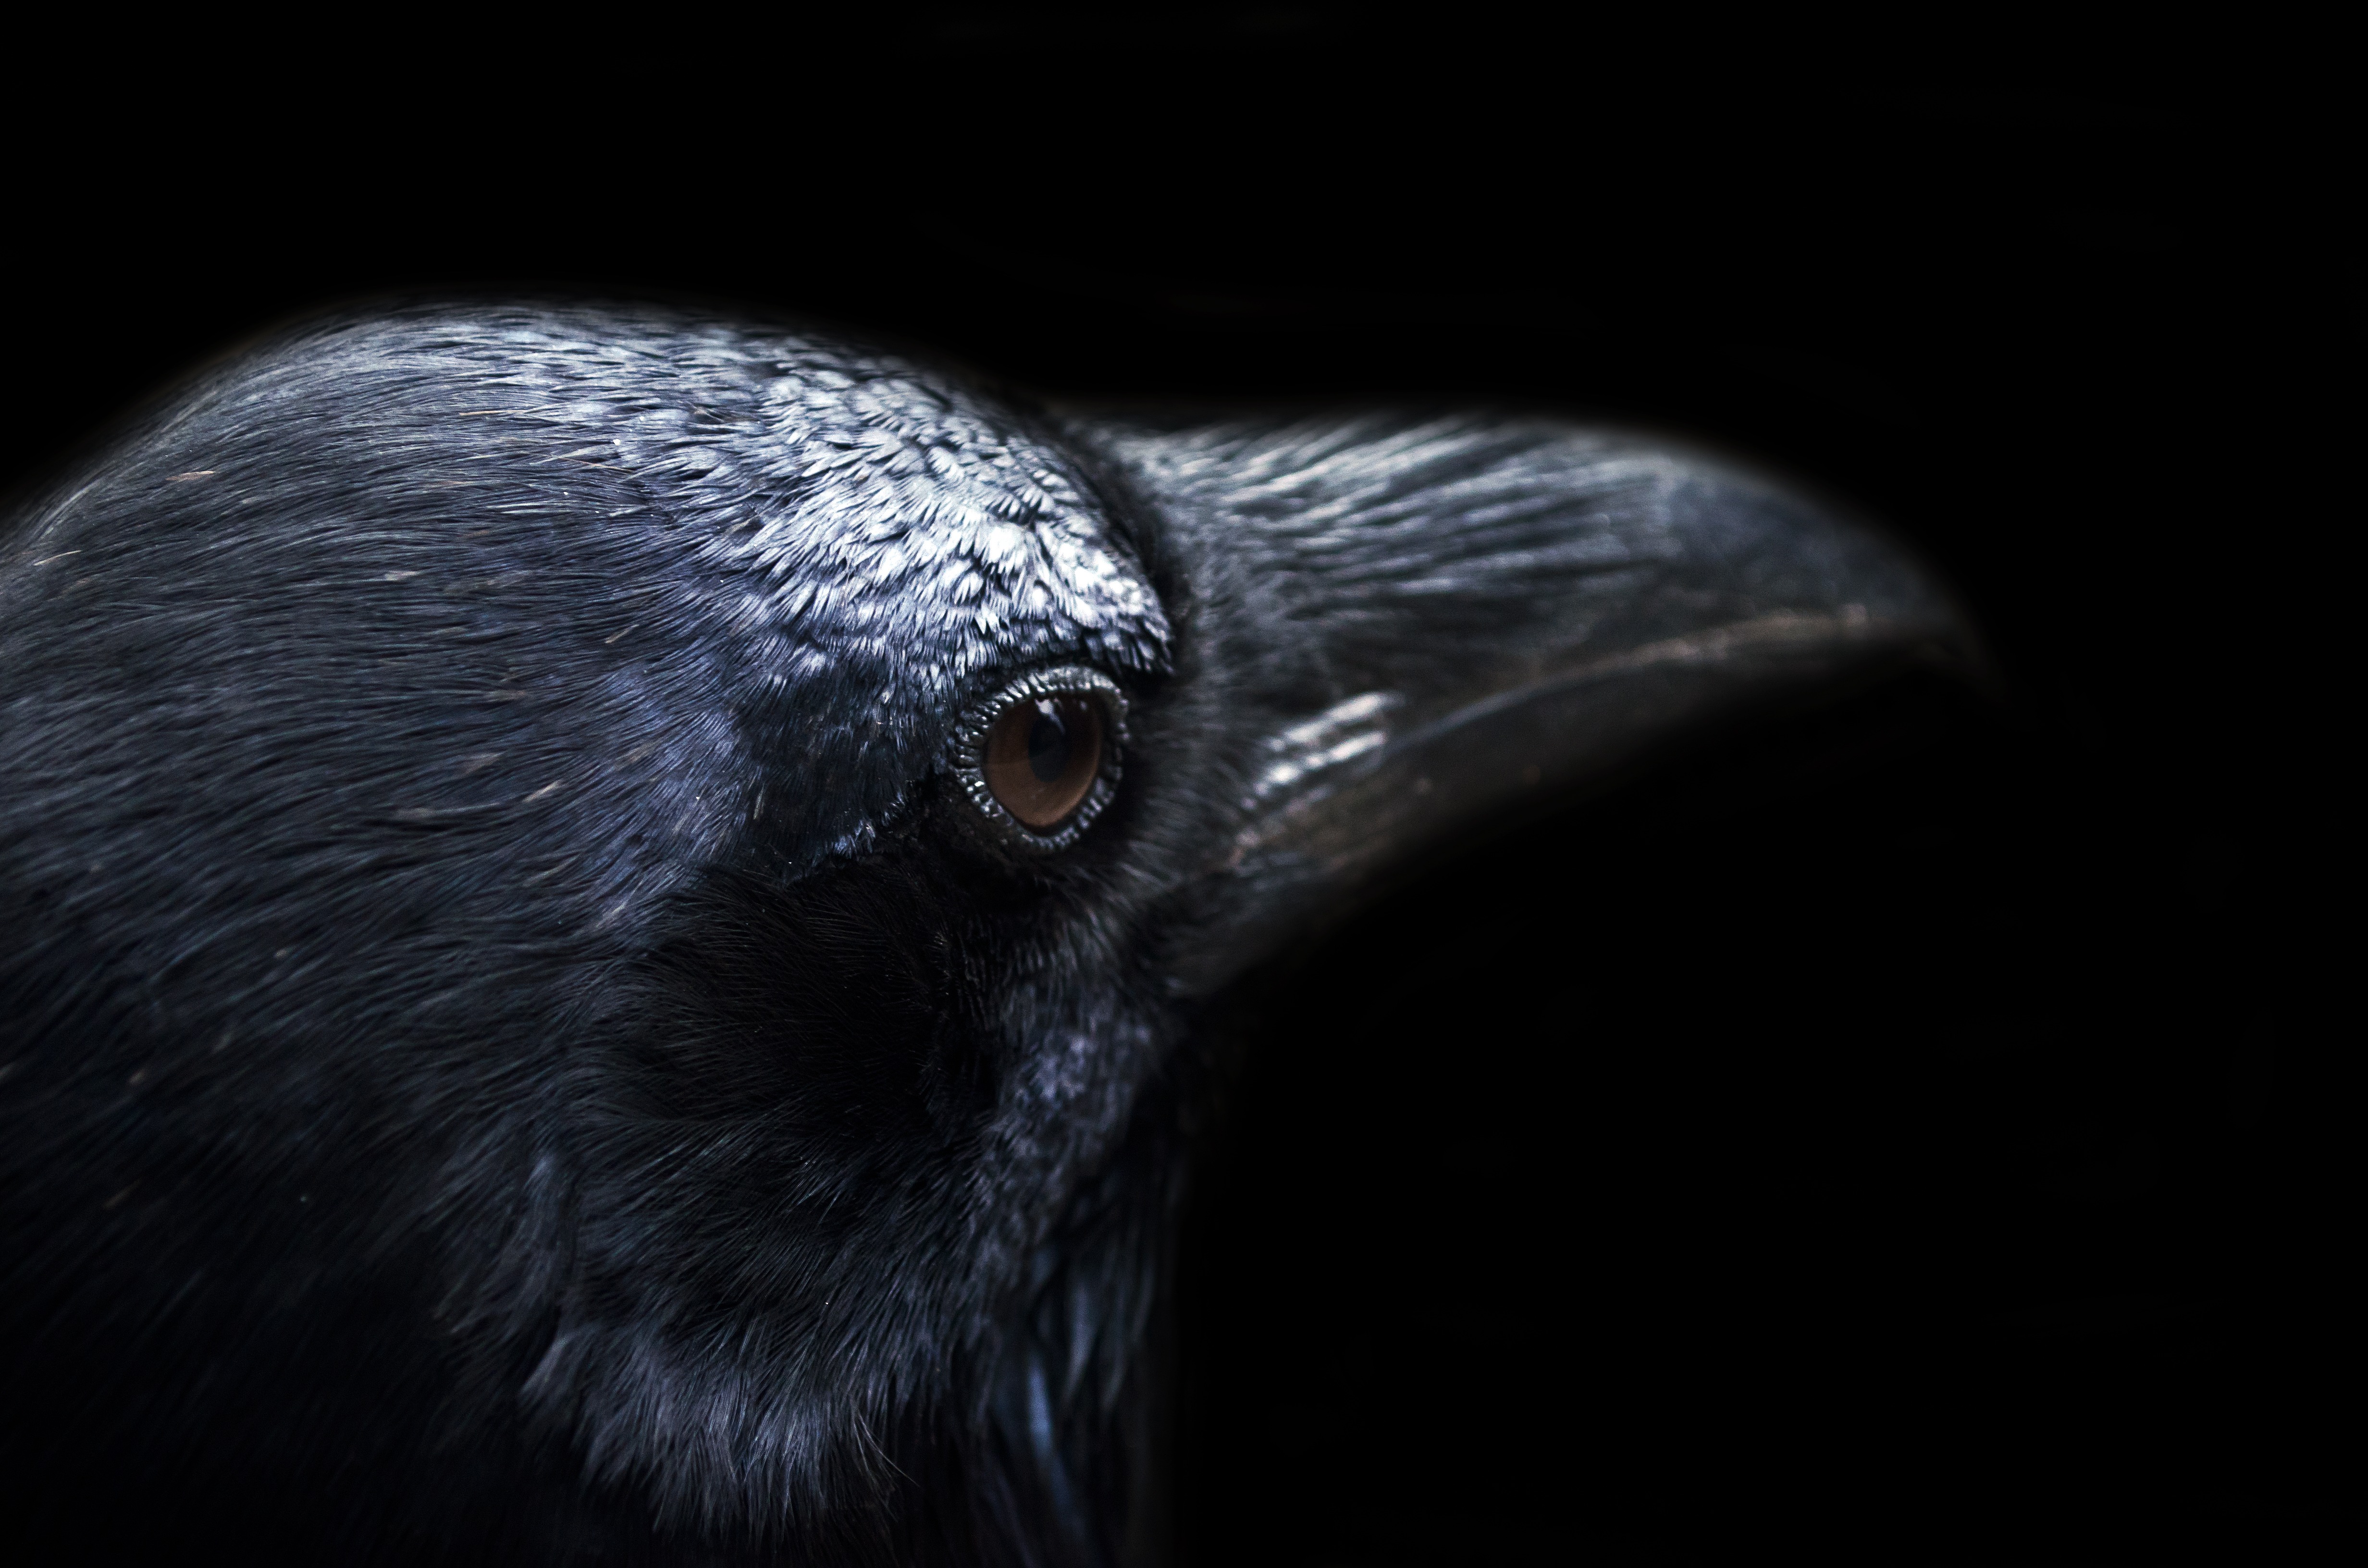
bird, wing, black and white, night, photography, old, animal, isolated, dark, wild, beak, autumn, halloween, darkness, black, monochrome, feather, fauna, crow, close up, background, eye, vertebrate, details, raven, macro photography, monochrome photography, perching bird